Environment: real
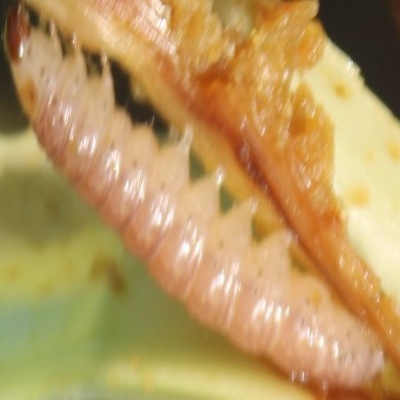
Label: fall_armyworm